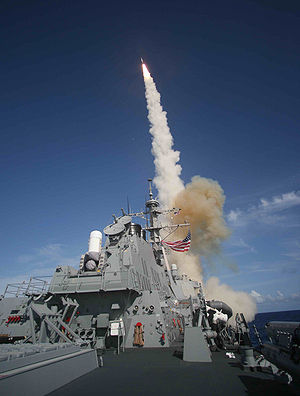
Standard Missile 3 / Galleri
RIM-161 Standard Missile 3 er et skibsbaseret missilsystem udviklet til US Navy til at nedskyde fly, skibe, ballistiske- og krydsermissiler som en del af et missilskjold. Selvom missilet primært er udviklet som et antiballistisk missil har SM-3 også været benyttet til at nedskyde lavtflyvende sattelitter. SM-3 er primært benyttet af US Navy, men Japan Maritime Self-Defense Force har også indkøbt missilet og i Holland overvejer man også at indkøbe systemet til Koninklijke Marine.